Woodland Street Firehouse

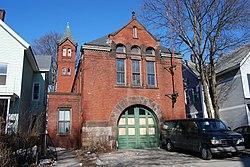

The Woodland Street Firehouse is an historic fire station at 36 Woodland Street in Worcester, Massachusetts. It is one of the finest of Worcester Victorian-era firehouses. The two story brick building was built in 1886 in a Queen Anne style, with some Romanesque details. It is nearly identical to Worcester's Cambridge Street Firehouse; both were designed by Fuller & Delano and built the same year.